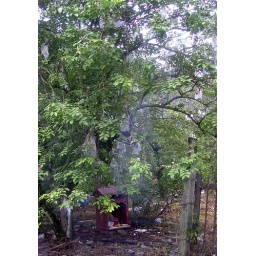
Star fruit in plastic bags